Shades of Blue (TV series)

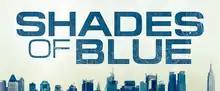

Shades of Blue is an American crime drama television series created by Adi Hasak that premiered on NBC on January 7, 2016. The series is set in New York City and stars Jennifer Lopez as Harlee Santos, a single-mother NYPD Detective who is forced to work for the FBI's Anti-Corruption Task Force, while dealing with her own financial and family problems.